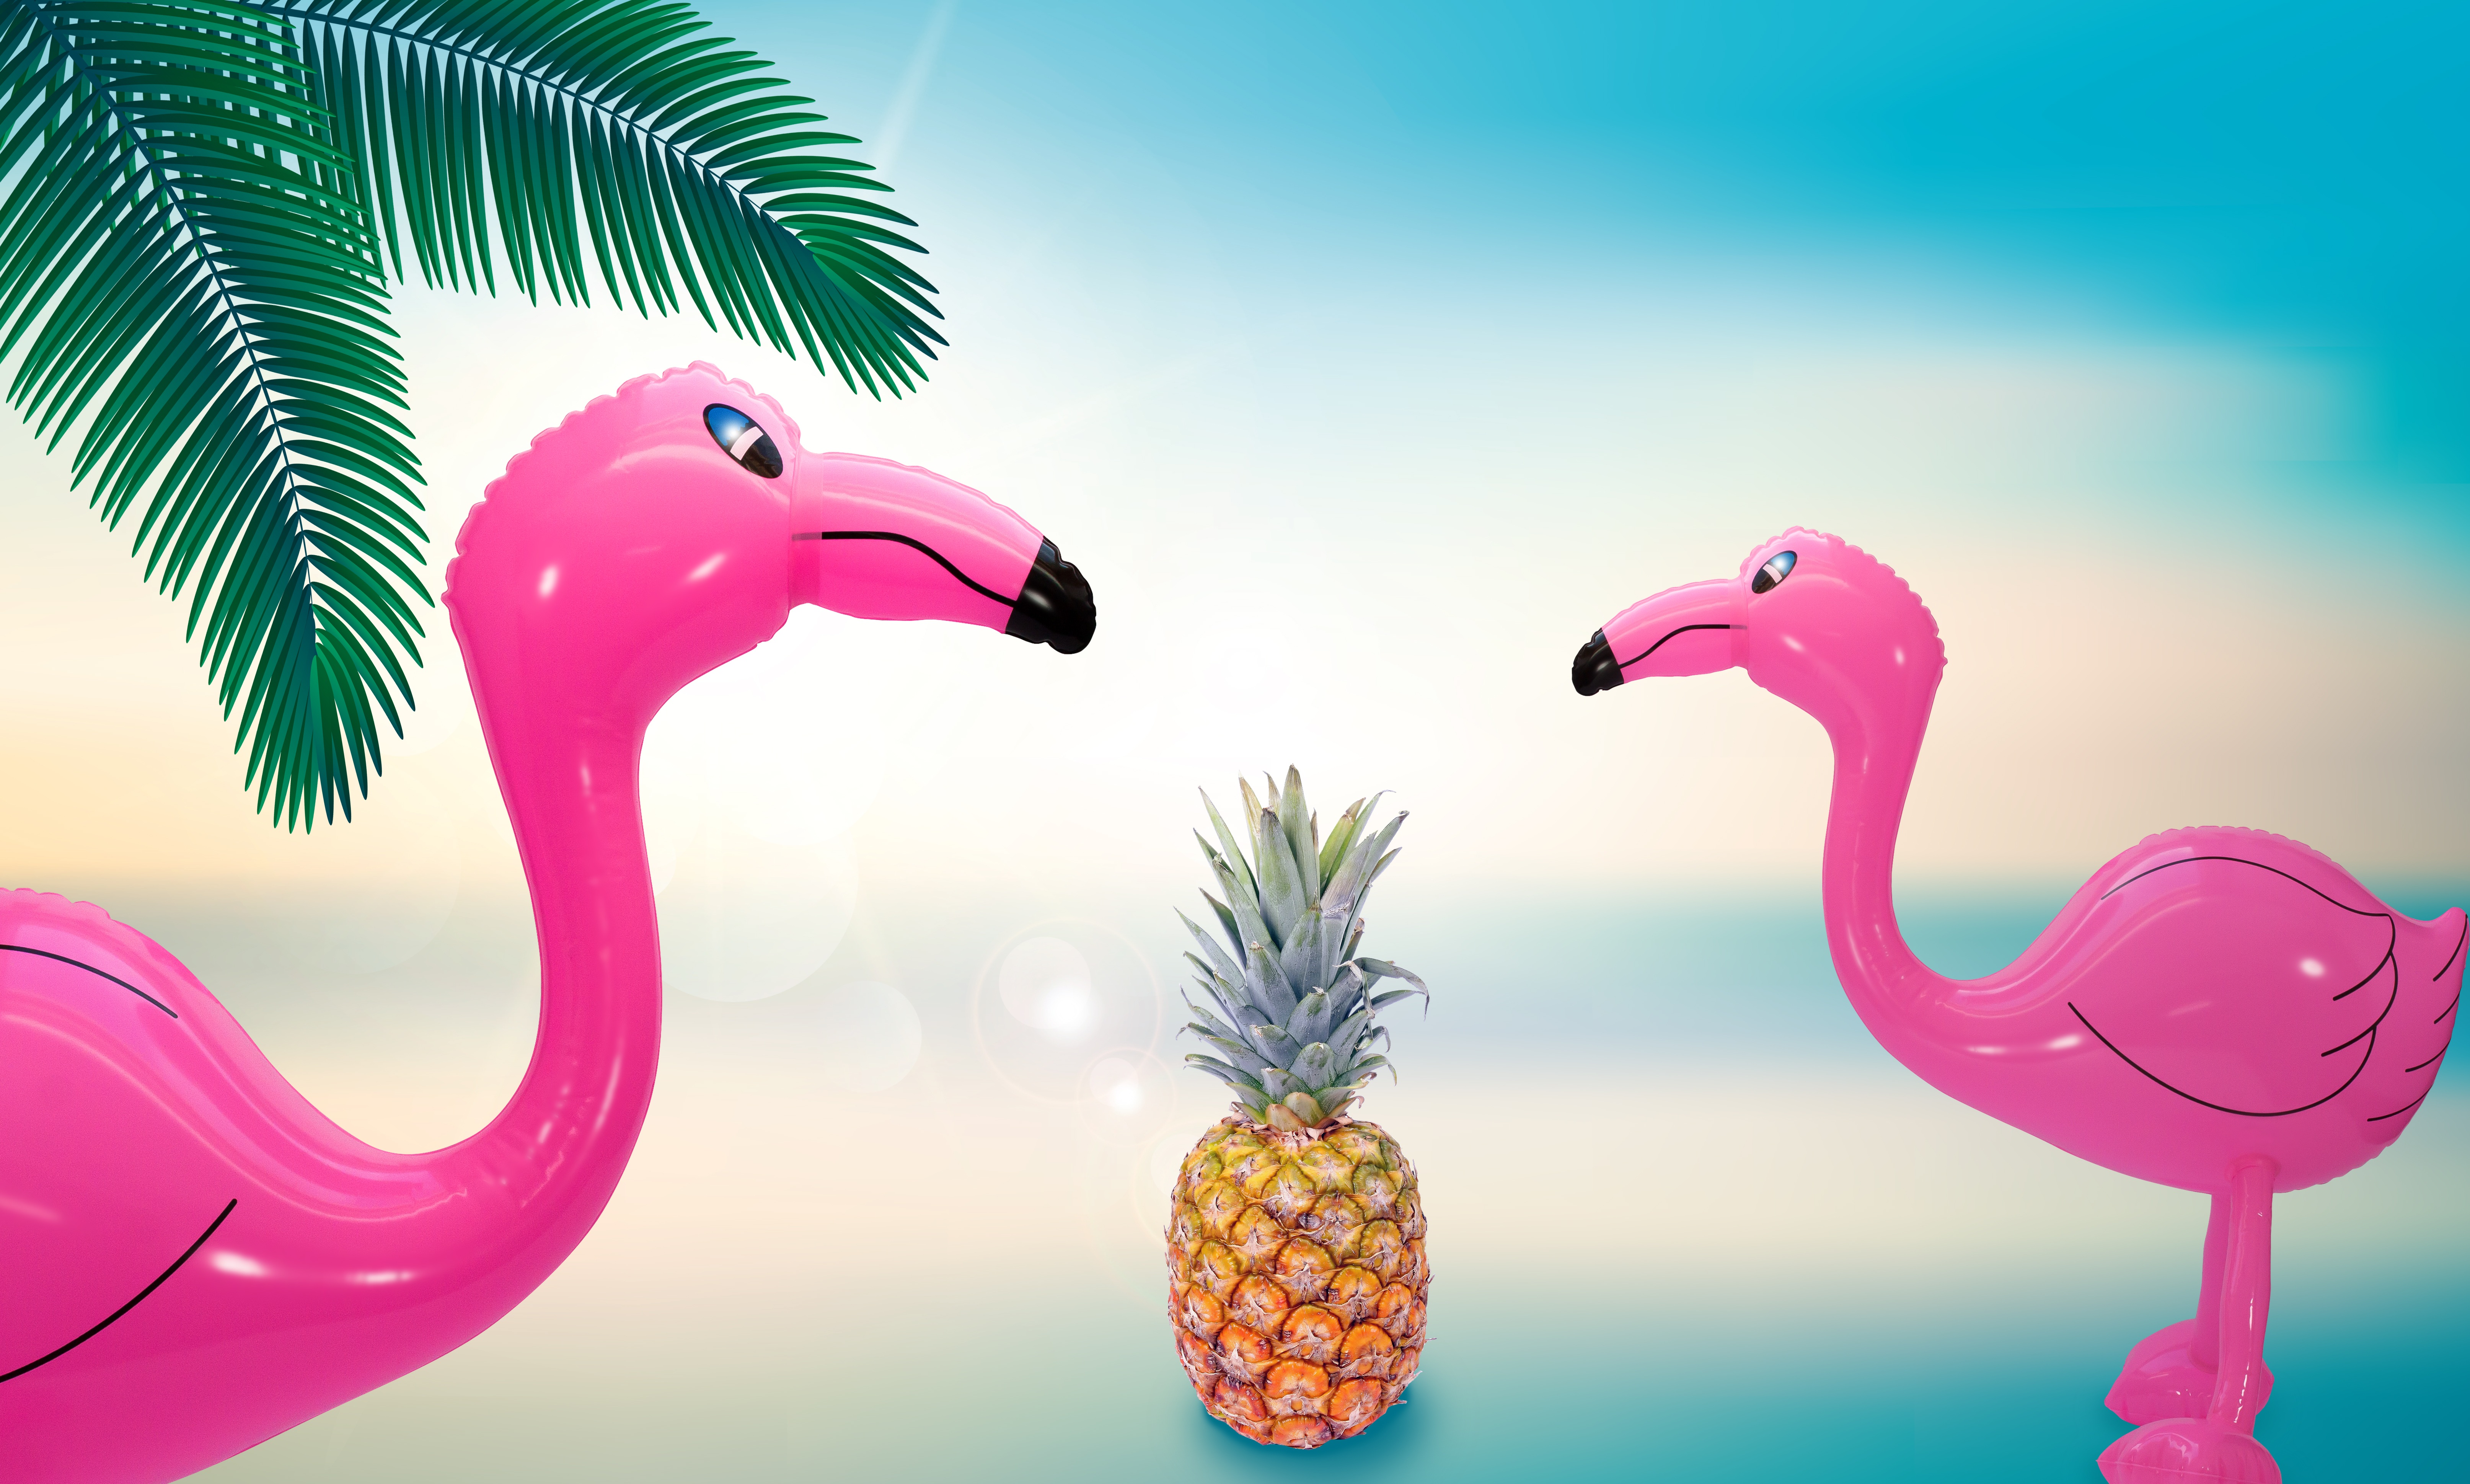
beach, sea, water, bird, sun, summer, relax, palm, holiday, romantic, pink, pineapple, blue sky, flamingo, illustration, holidays, water bird, tropics, cartoon, inflatable, recover, summer holiday